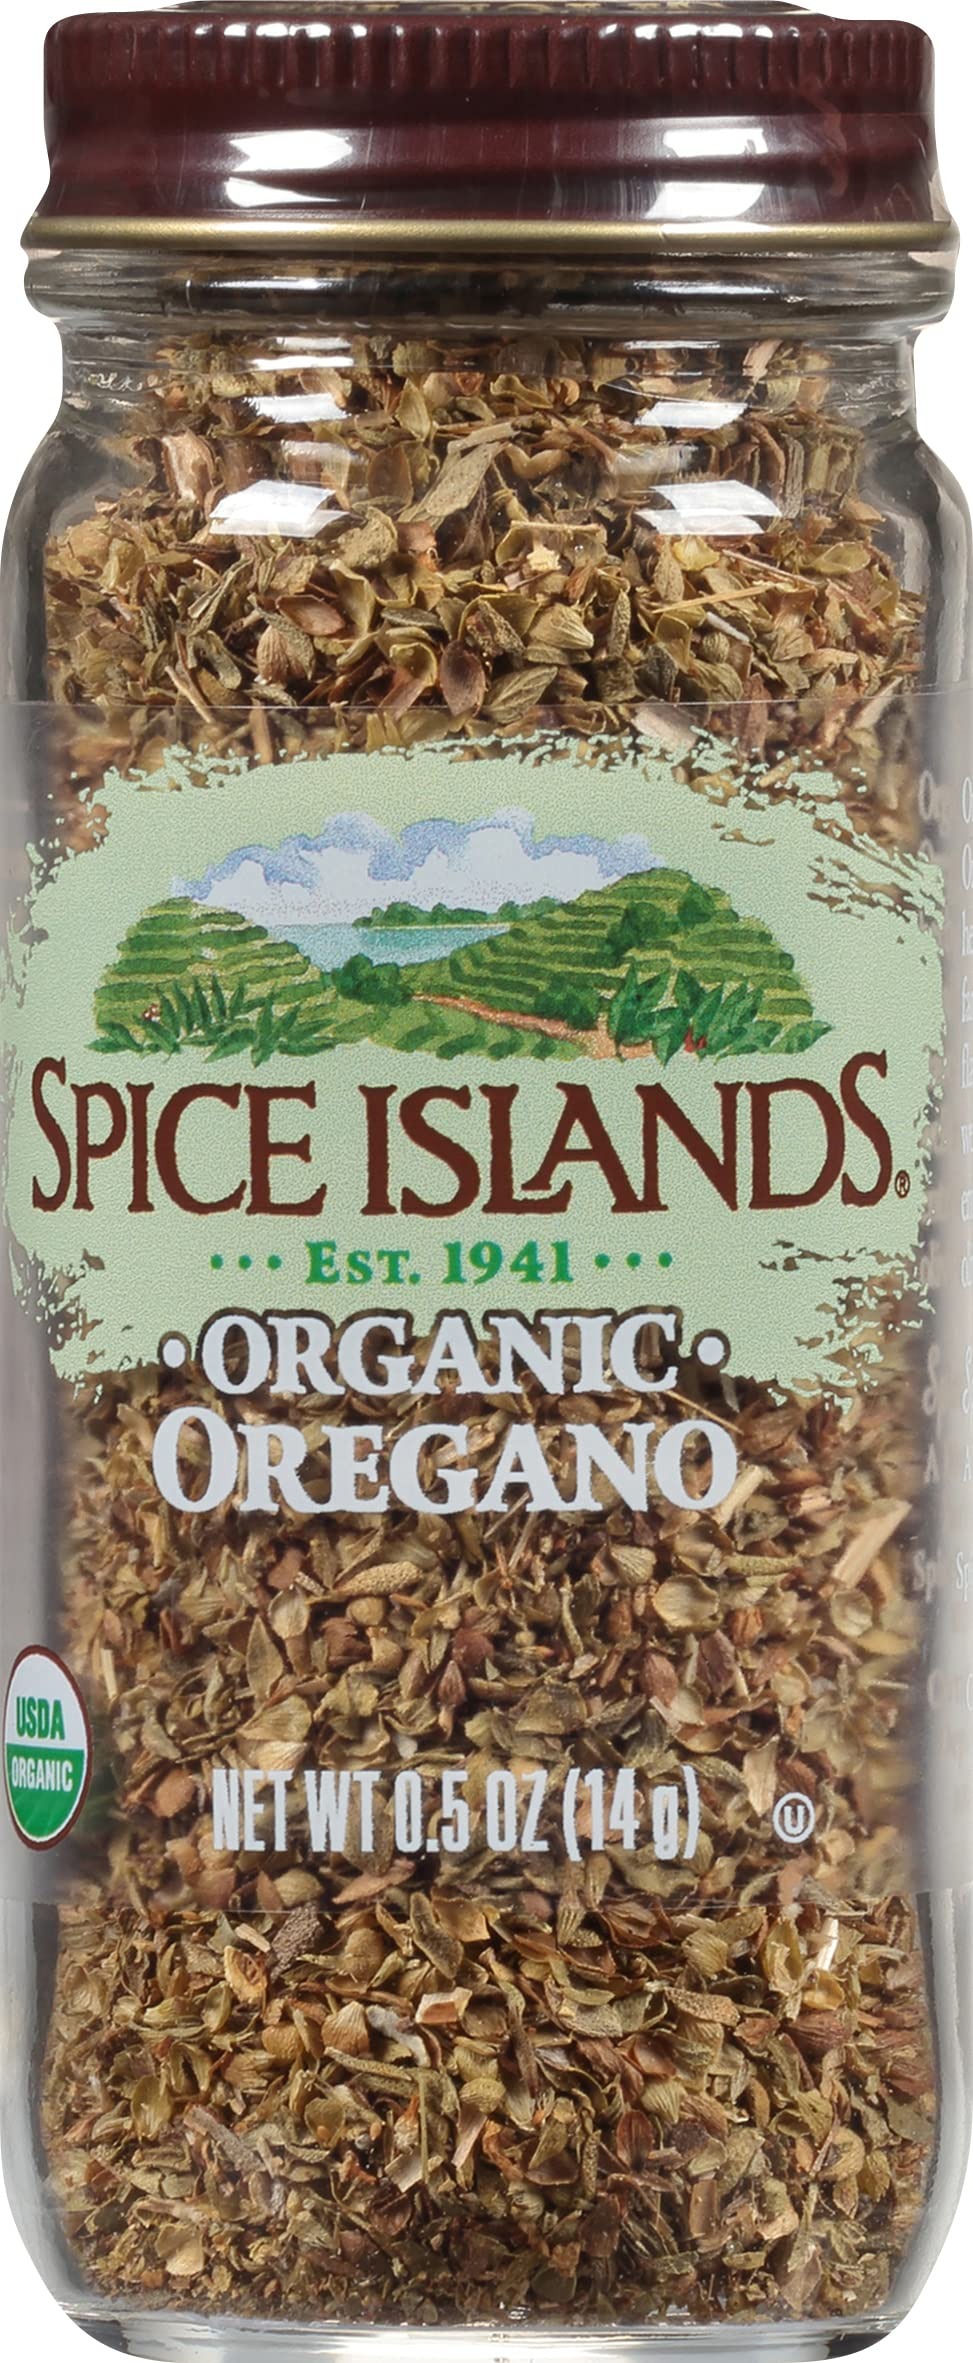
Item Name: Spice Islands Organic Oregano, 0.5 Ounce
Bullet Point: Unlike some herbs whose characteristics mellow when they dry, oregano's flavor and aroma actually intensify.
Value: 0.5
Unit: Ounce

Price: 5.87